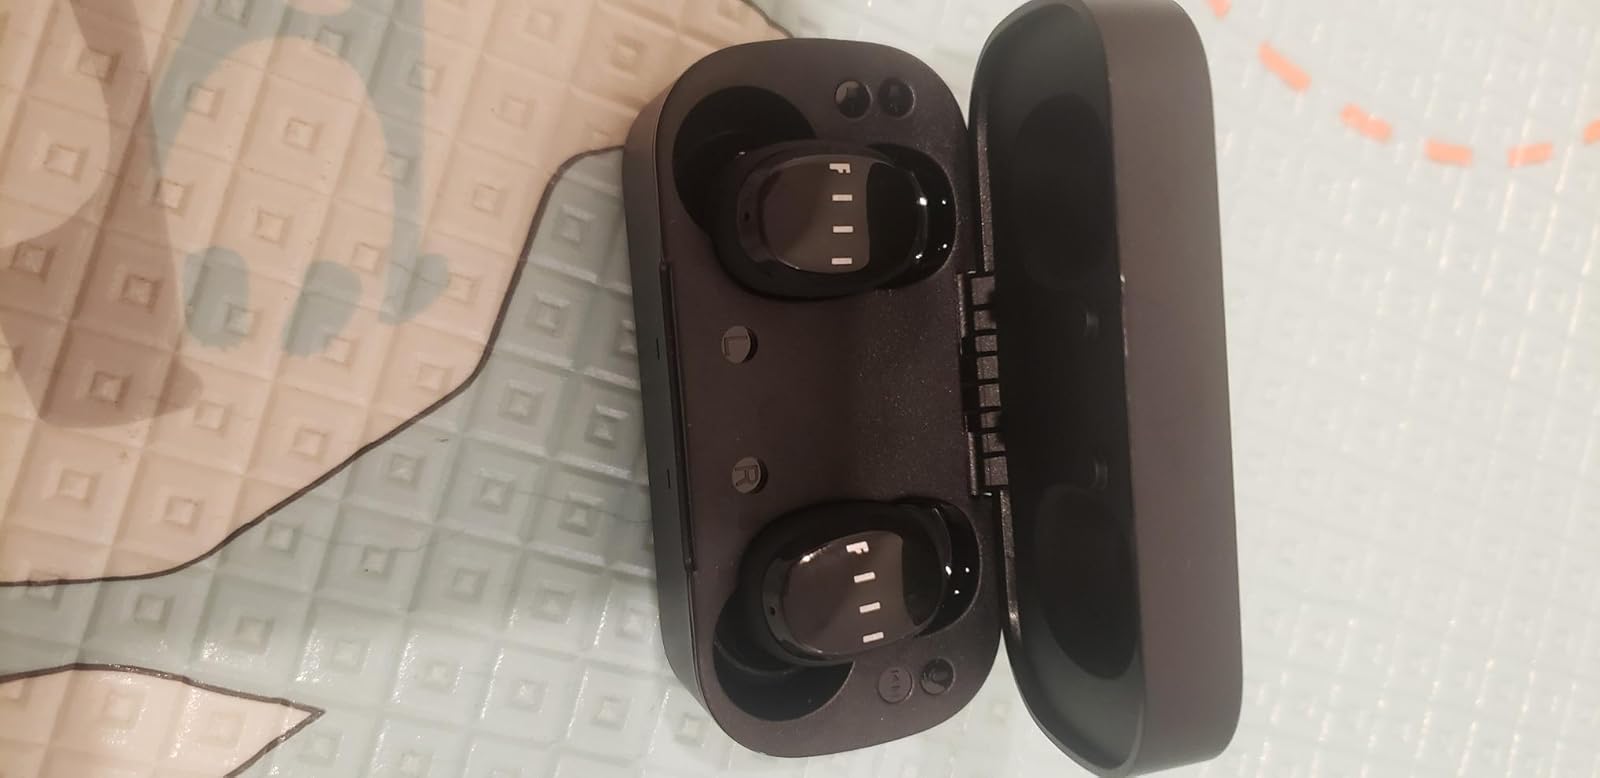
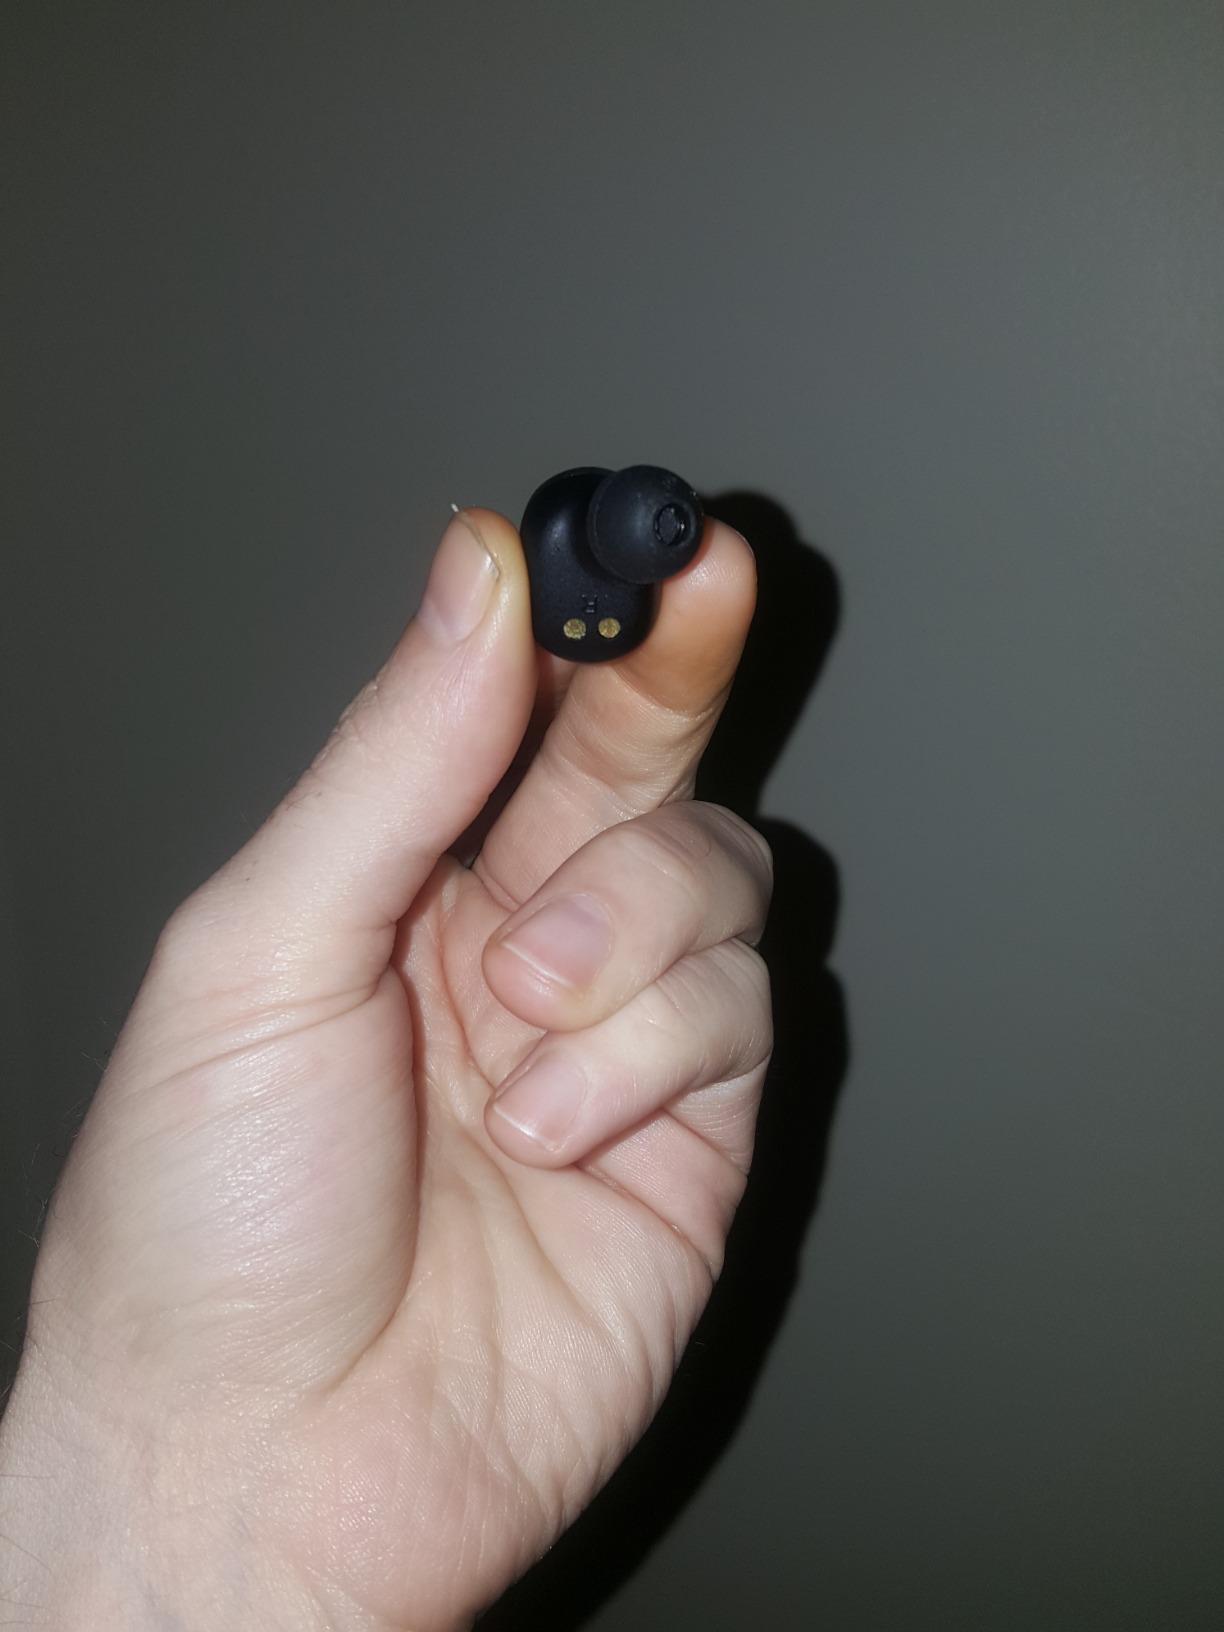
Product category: earbuds
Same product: no